Fiat G.91Y

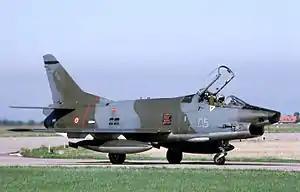
A G91Y at Bremgarten in September 1992

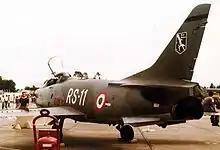
A Fiat G.91Y at Ramstein Air Base in 1986

The Fiat (later Aeritalia) G.91Y is an Italian ground-attack and reconnaissance aircraft which first flew in 1966. Although resembling its predecessor, the Fiat G.91, the aircraft was in fact a complete redesign, a major difference being that it was equipped with a new twin-engine configuration, replacing the original single engine.